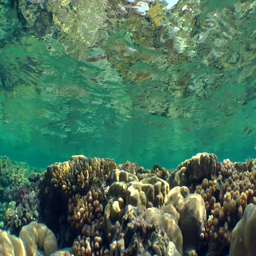
solar patches of light playing on the brain and stone corals on top of a coral reef